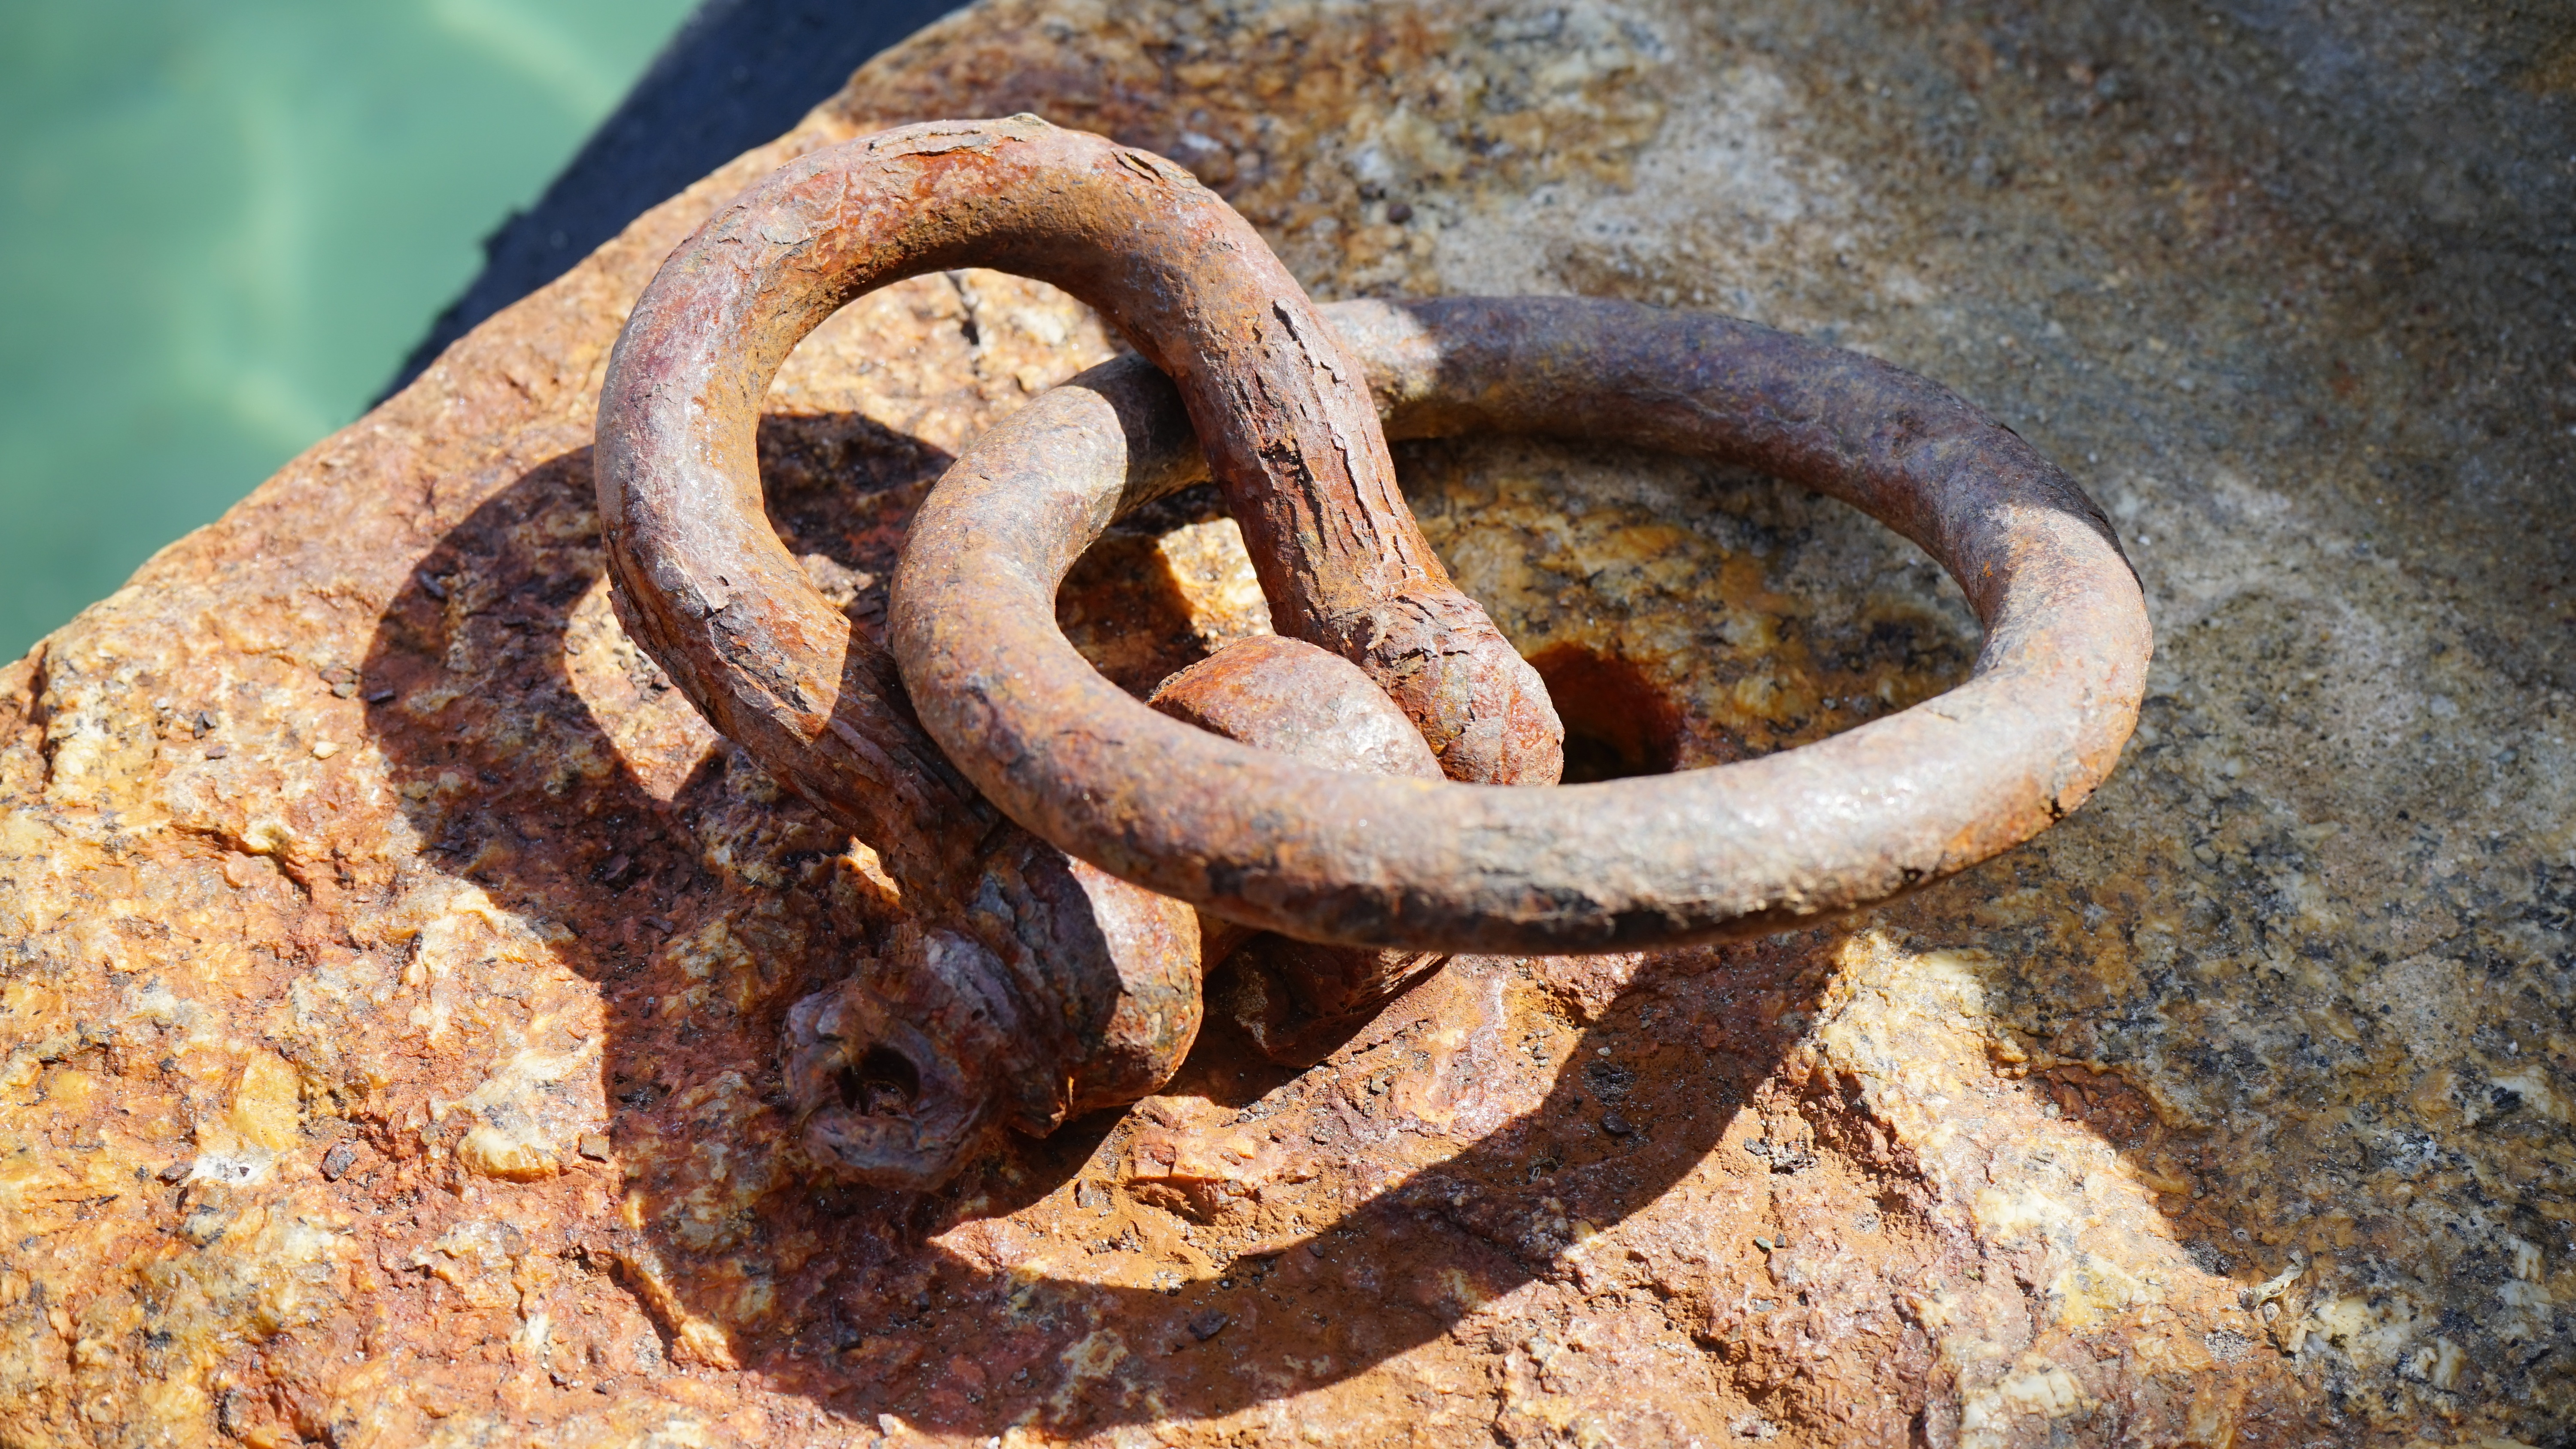
vintage, ring, chain, old, ship, horn, metal, brown, reptile, weathered, rusty, snake, secure, serpent, garter snake, sidewinder, scaled reptile, boas, ringed worm